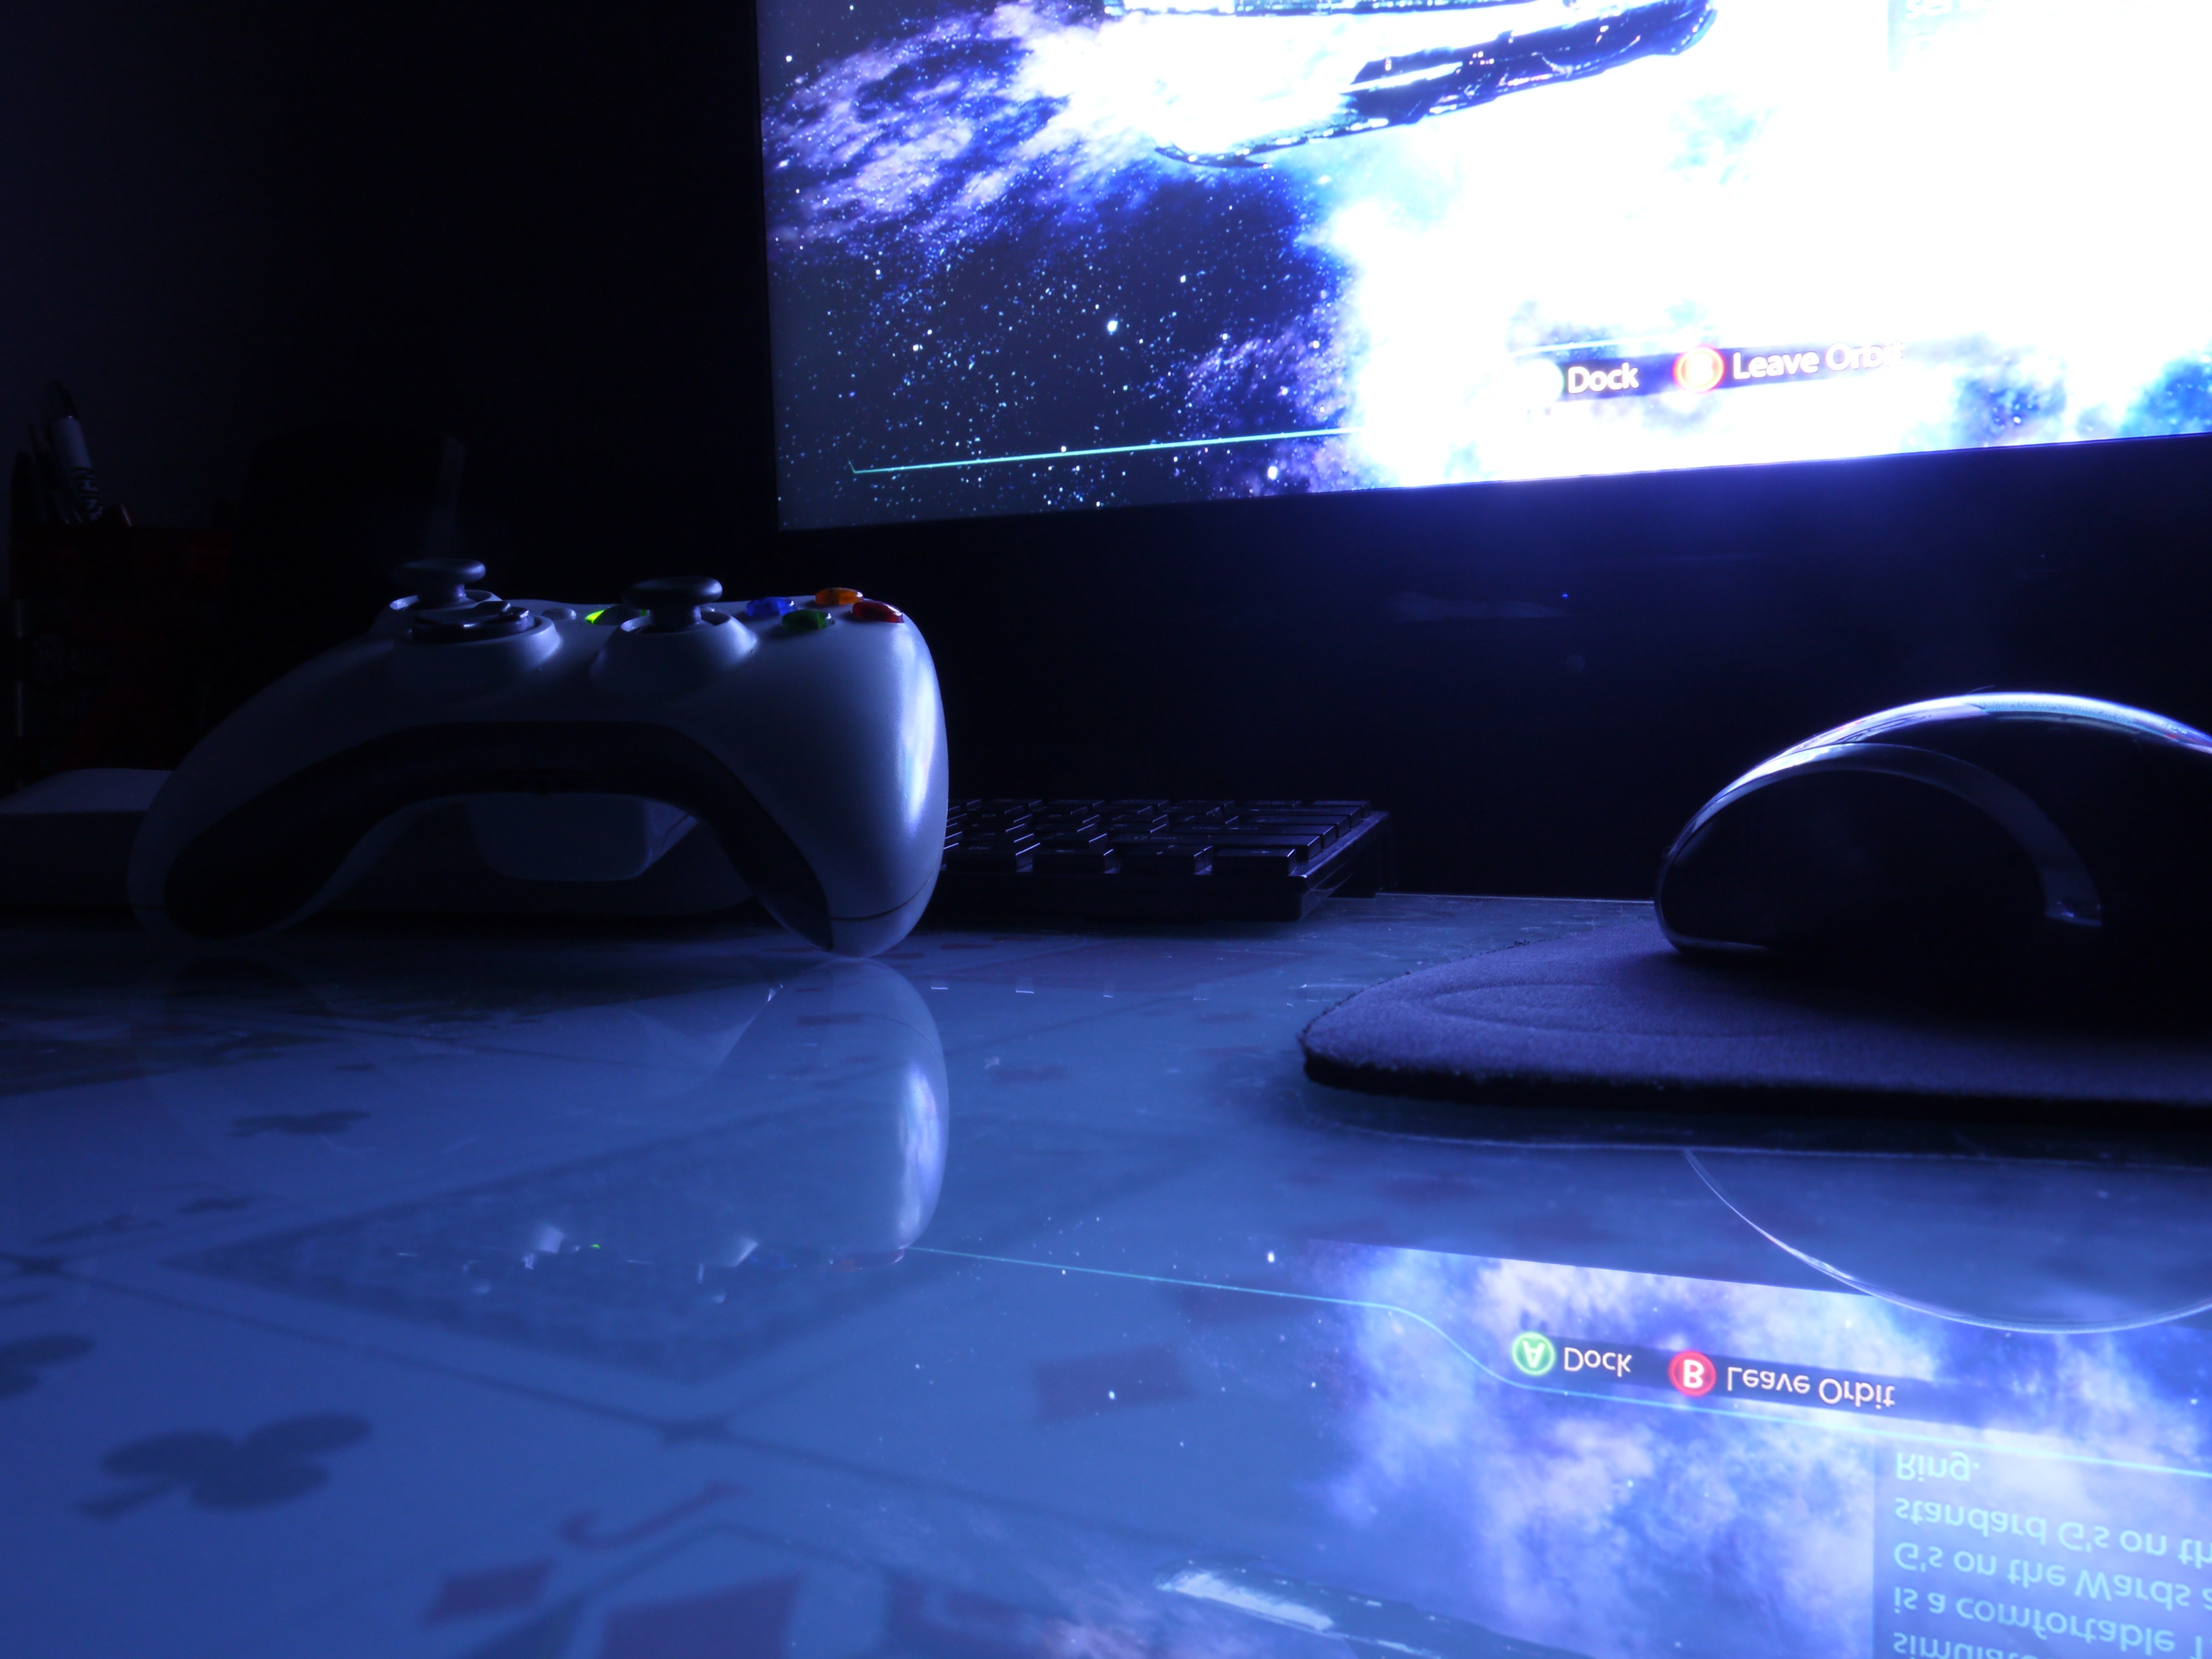
computer, light, keyboard, technology, night, mouse, desktop, office, darkness, blue, modern, workstation, monitor, electronics, gaming, screenshot, display device